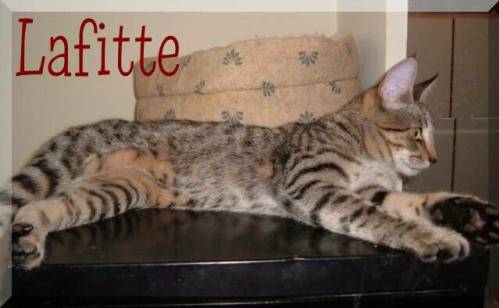
Label: cat